Winnie-the-Pooh: Blood and Honey

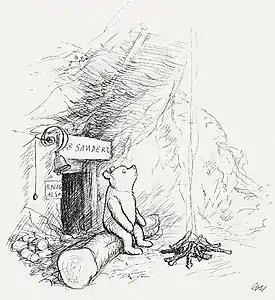
While the illustrations from the original 1926 book went into the U.S. public domain along with its text, Frake-Waterfield had to avoid any elements that were unique to Disney's depictions of the character.

On 24 May 2022, Josh Korngut of Dread Central reported that a "Winnie-the-Pooh"-based horror film adaptation was in development. The characters' rights had been owned by The Walt Disney Company since 1966 and, while Disney retains exclusive rights to the depictions of these characters from their own franchise, the first Winnie-the-Pooh book went into the public domain in the U.S. on 1 January 2022. After the US copyright lapsed, Rhys Frake-Waterfield began development on "Winnie-the-Pooh: Blood and Honey" the same year. Speaking to "Variety", Frake-Waterfield described the plot as both Winnie-the-Pooh and Piglet turning into homicidal maniacs after Christopher Robin leaves them for college. He stated:Christopher Robin is pulled away from them, and he's not [given] them food, it's made Pooh and Piglet's life quite difficult... Because they've had to fend for themselves so much, they've essentially become feral. So they've gone back to their animal roots. They're no longer tame: they're like a vicious bear and pig who want to go around and try and find prey.The masks used for Pooh and Piglet in the film were created by the American prosthetic-mask manufacturing company Immortal Masks. On 16 February 2023, Frake-Waterfield explained in an interview with Yahoo! Entertainment that the first draft of the film was meant to be closer to the original source material. However, The Walt Disney Company still retained the exclusive rights to the depictions of these characters from their own franchise, so Waterfield had to scrap the original script and rewrote it to avoid any legal trouble.